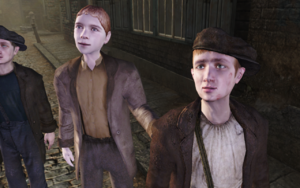
Capture d'écran du jeu Sherlock Holmes contre Jack l'Éventreur. Ces jeunes garçons sont les fameux Baker Street Irregulars, qui aident fréquemment le détective dans ses enquêtes.
Les Irréguliers de Baker Street sont un groupe de personnages de fiction créés par Arthur Conan Doyle qui apparaissent dans Les Aventures de Sherlock Holmes. Ils sont aussi traduits en français comme les « Francs-tireurs de Baker Street ».
Sherlock Holmes contre Jack l'Éventreur est un jeu vidéo d'aventure développé par Frogwares, sorti en France sur PC le 30 avril 2009. Le jeu a ensuite été porté sur Xbox 360 par le studio français Spiders le 19 novembre 2009. Étant le cinquième volet de la série « Sherlock Holmes » développée par Frogwares, le jeu est parfois désigné par les joueurs sous l'abréviation « Sherlock Holmes 5 » ou « SH5 ».